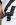
Number: 4